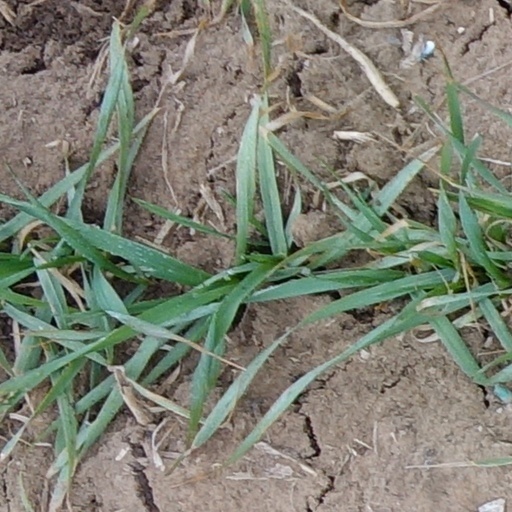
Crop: wheat